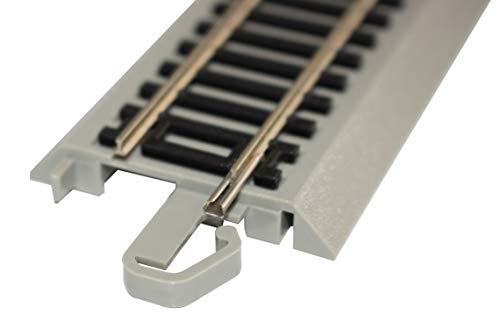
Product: Bachmann Trains Snap-Fit E-Z TRACK LAYOUT EXPANDER SET - NICKEL SILVER Rail With Grey Roadbed - HO Scale
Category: Toys & Games | Play Vehicles | Play Trains & Railway Sets | Accessories | Train Tracks
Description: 12 pieces of snap-fit E-Z Track, including 4 pieces of 9" straight, 4 pieces 18" radius curved track, 1 remote turnout - left, 1 remote turnout - right, and 2 Hayes bumpers, and Helpful track plan manual.
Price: $14.17
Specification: ProductDimensions:15.5x2.2x13.2inches|ItemWeight:2.09pounds|ShippingWeight:2.1pounds(Viewshippingratesandpolicies)|DomesticShipping:ItemcanbeshippedwithinU.S.|InternationalShipping:ThisitemcanbeshippedtoselectcountriesoutsideoftheU.S.LearnMore|ASIN:B0000CGB3N|Californiaresidents:ClickhereforProposition65warning|Itemmodelnumber:44594|Manufacturerrecommendedage:14yearsandup